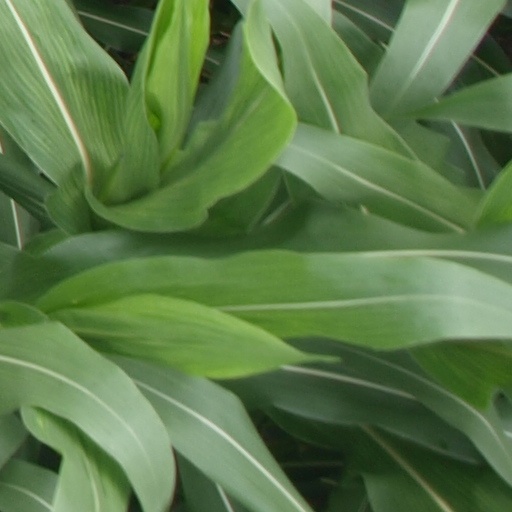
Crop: maize; corn